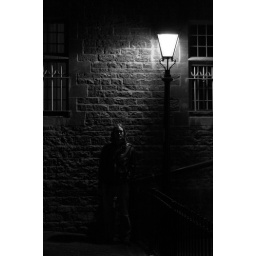
Lighting portrait: A street light and an Andy minus hat, in black and white!